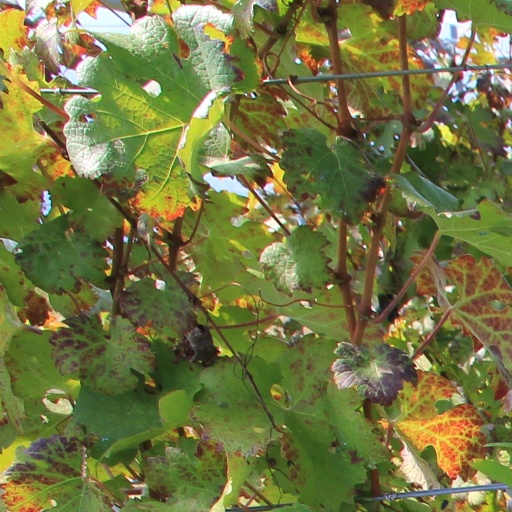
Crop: grape